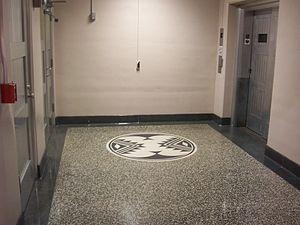
Le barrage Hoover est un barrage poids-voûte sur le fleuve Colorado aux États-Unis, près de Boulder City, à la frontière entre l'Arizona et le Nevada. Il fut construit entre 1931 et 1936, durant la Grande Dépression, et fut inauguré le 30 septembre 1935 par le président Franklin Delano Roosevelt. Sa construction fut le résultat d'un effort massif impliquant des milliers d'ouvriers dans des conditions difficiles qui causèrent la mort de 112 d'entre eux. Sa construction a nécessité près de 7 millions de tonnes de béton.